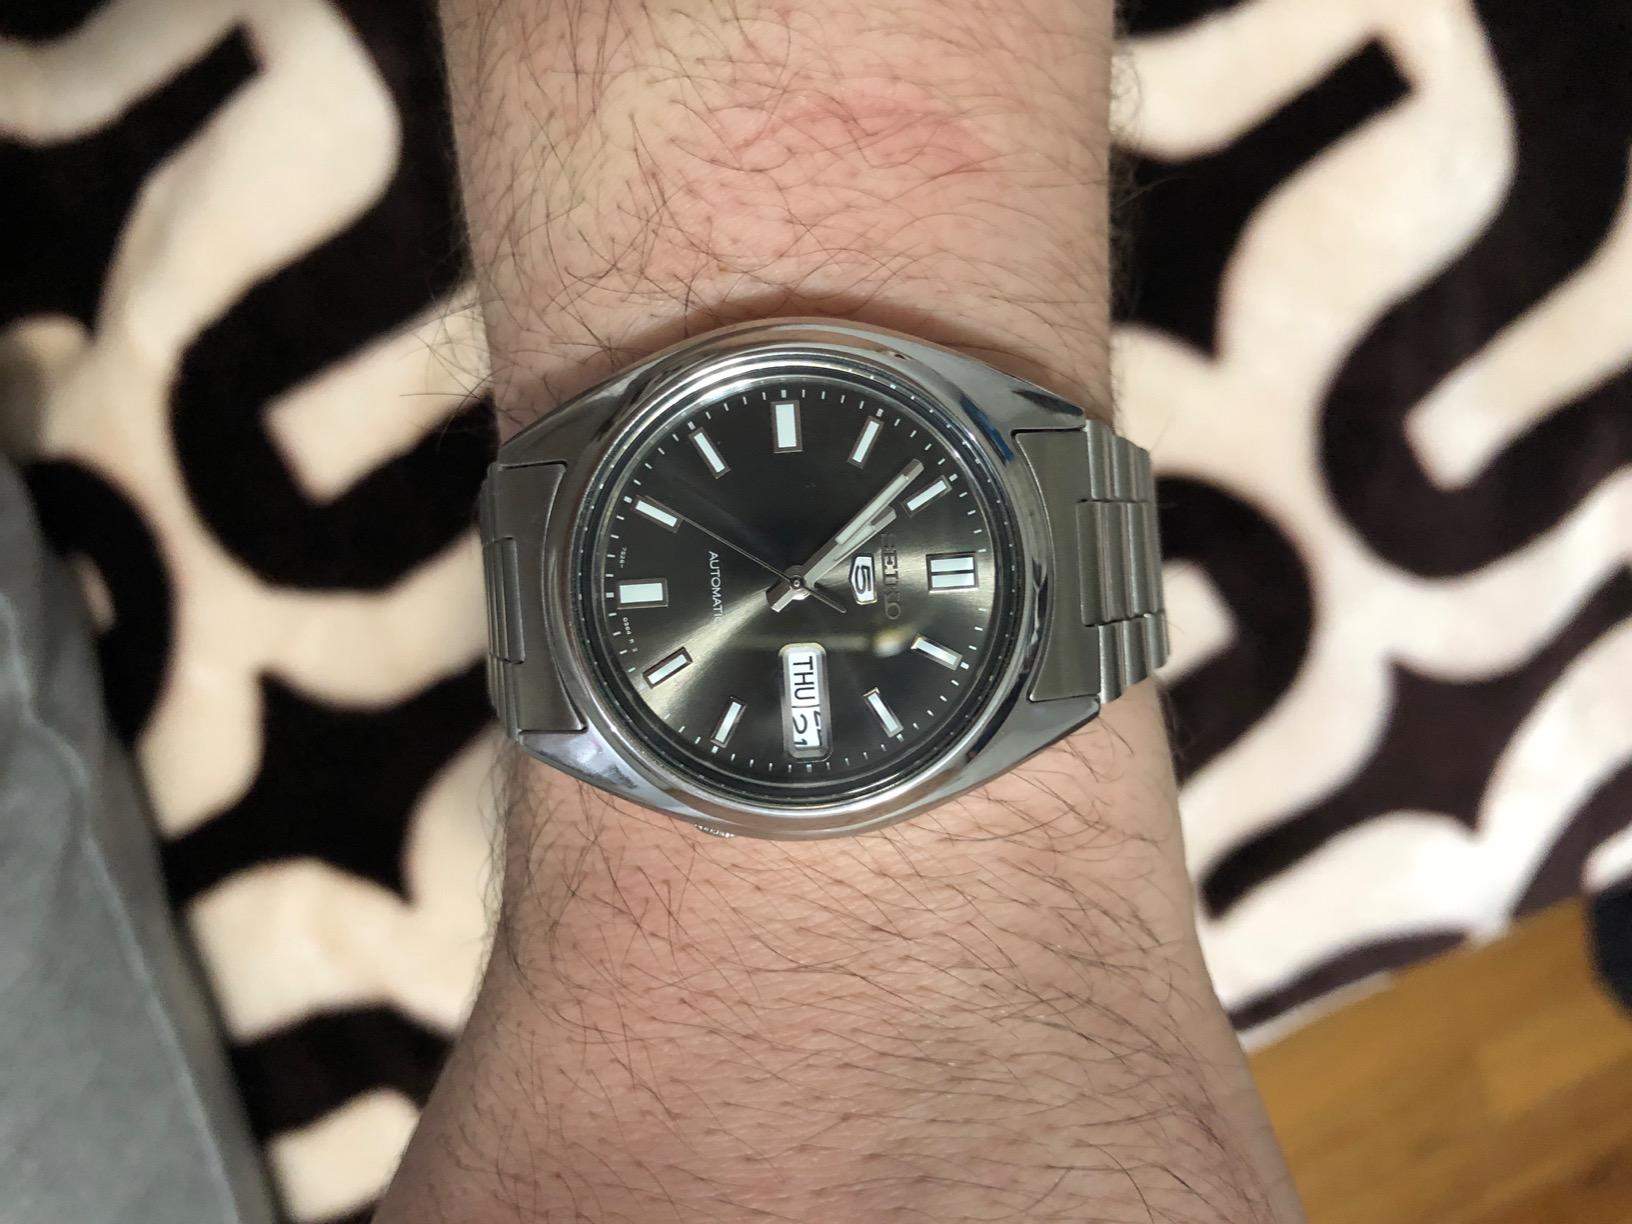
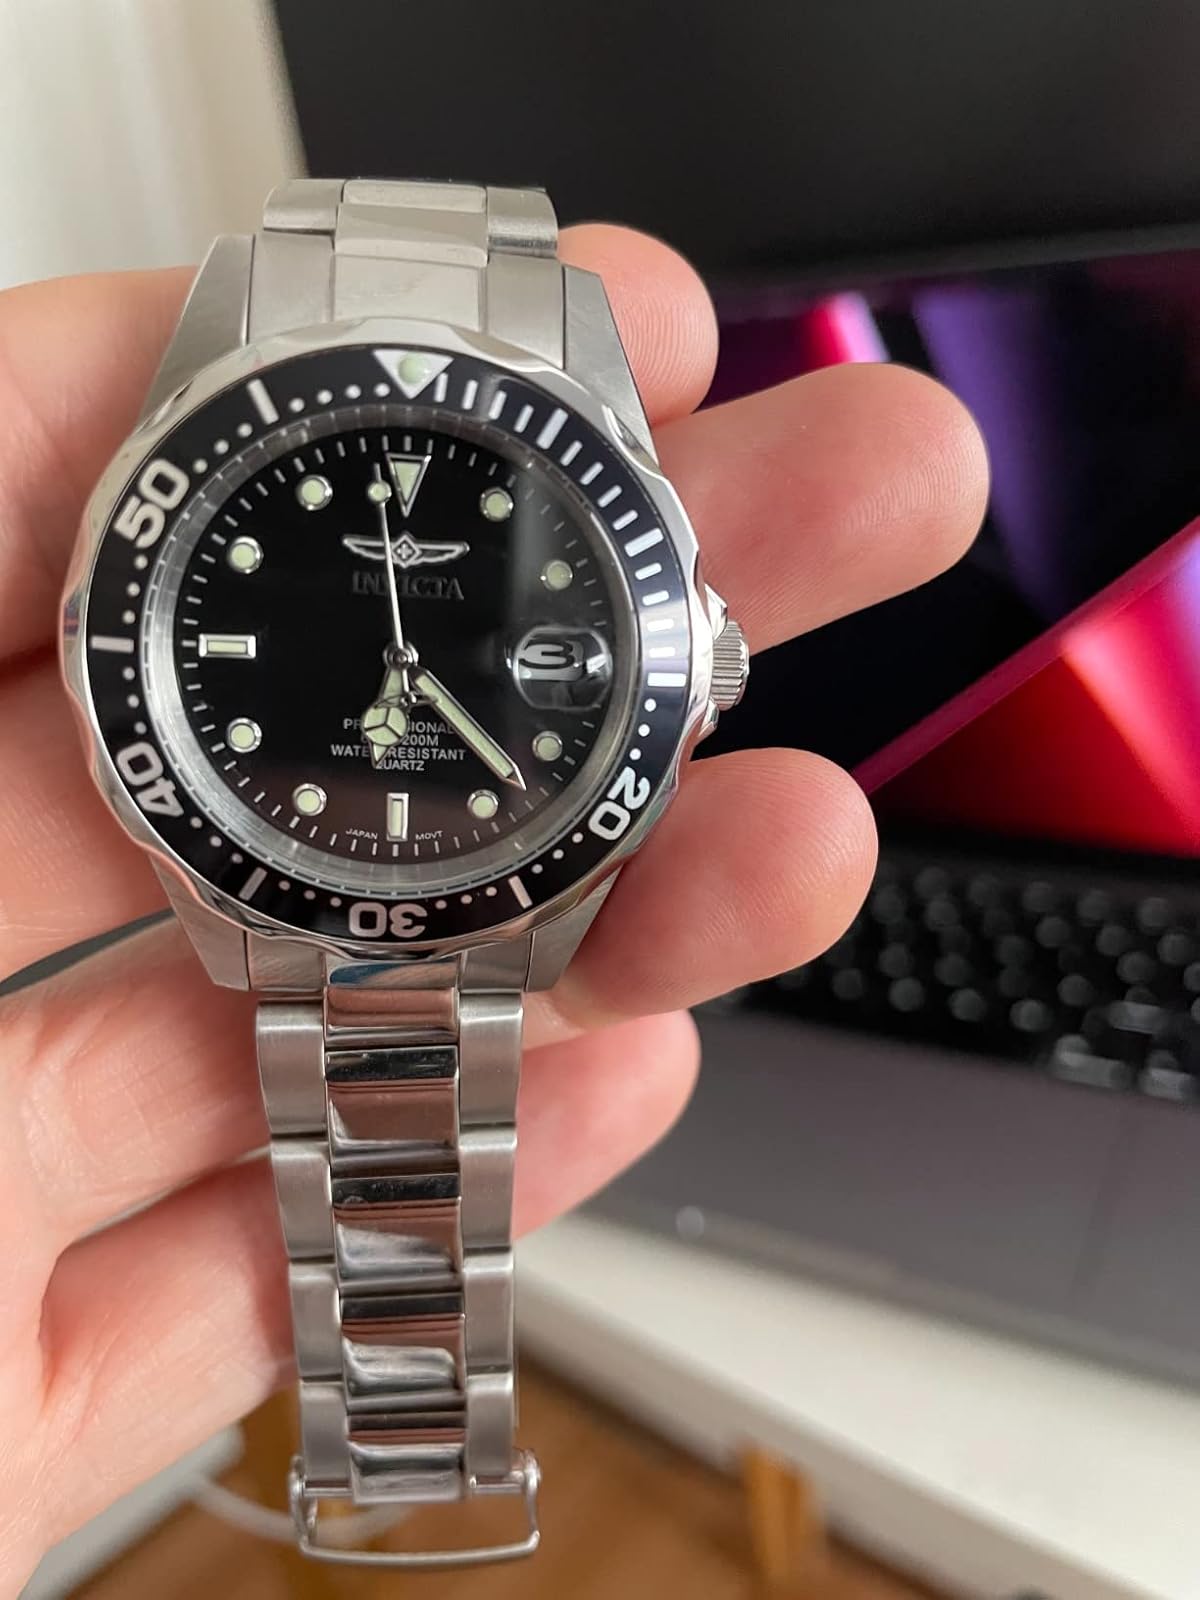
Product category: accessories_watch
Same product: no